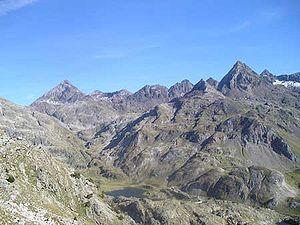
La Grande Fache, Gran Facha ou Cuspide de Bachimaña est un sommet des Pyrénées de 3 005 mètres d'altitude situé sur la frontière franco-espagnole et la ligne de partage des eaux.
Respomuso, parfois appelé Respumoso par erreur, est le nom d’un ibón des Pyrénées aragonaises, recréé artificiellement vers le milieu du XXᵉ siècle par le biais d’un grand barrage de béton.